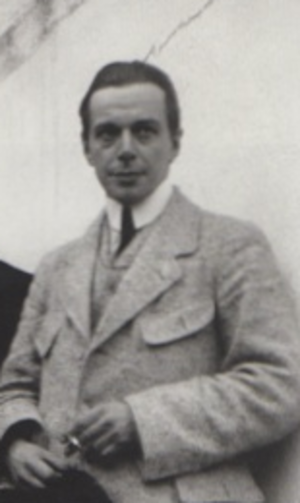
Robert Wehrlin, né le 8 mars 1903 à Winterthour et mort dans la même ville le 29 février 1964, est un peintre et graveur suisse classé dans la mouvance de l'École de Paris.